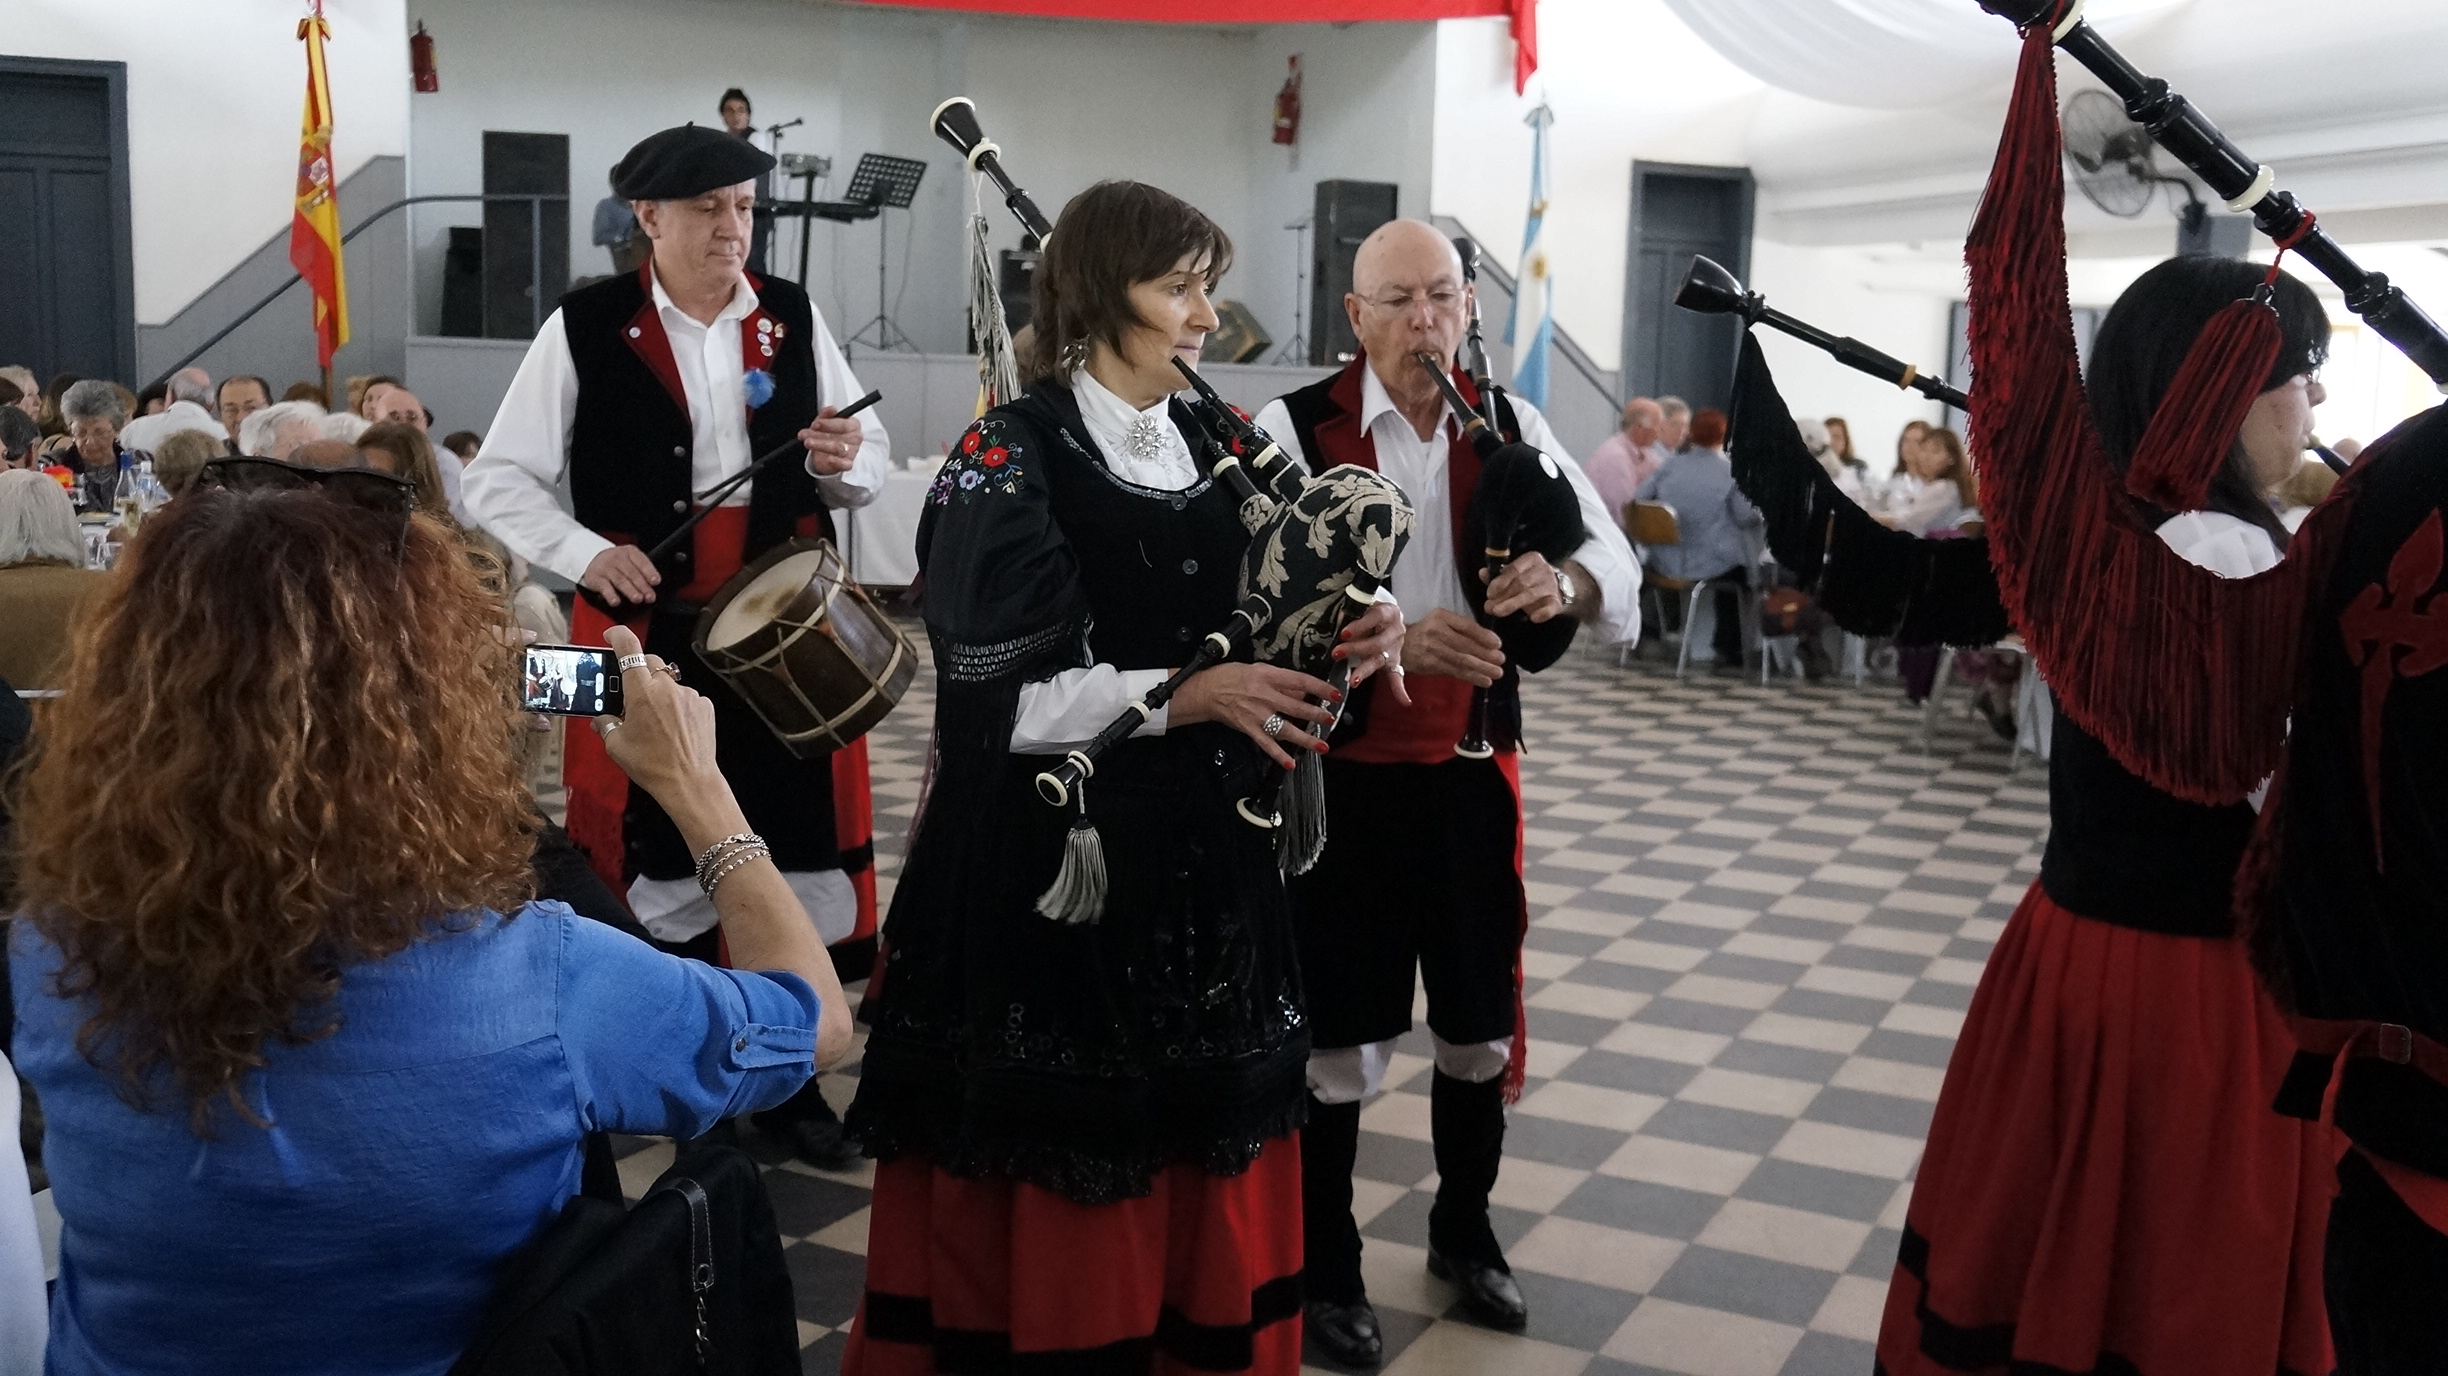
people, event, design, room, costume, uniform, bagpipes